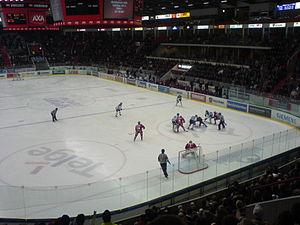
Le Scaniarinken, anciennement, est une patinoire de Södertälje en Suède. Elle a été construite en 1970 sous le nom de Scaniarinken avant de prendre le nom d'Axa Sports Center suite à un Naming.